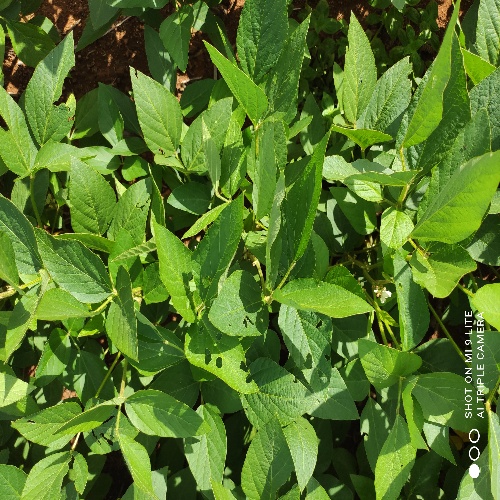
Label: Caterpillar